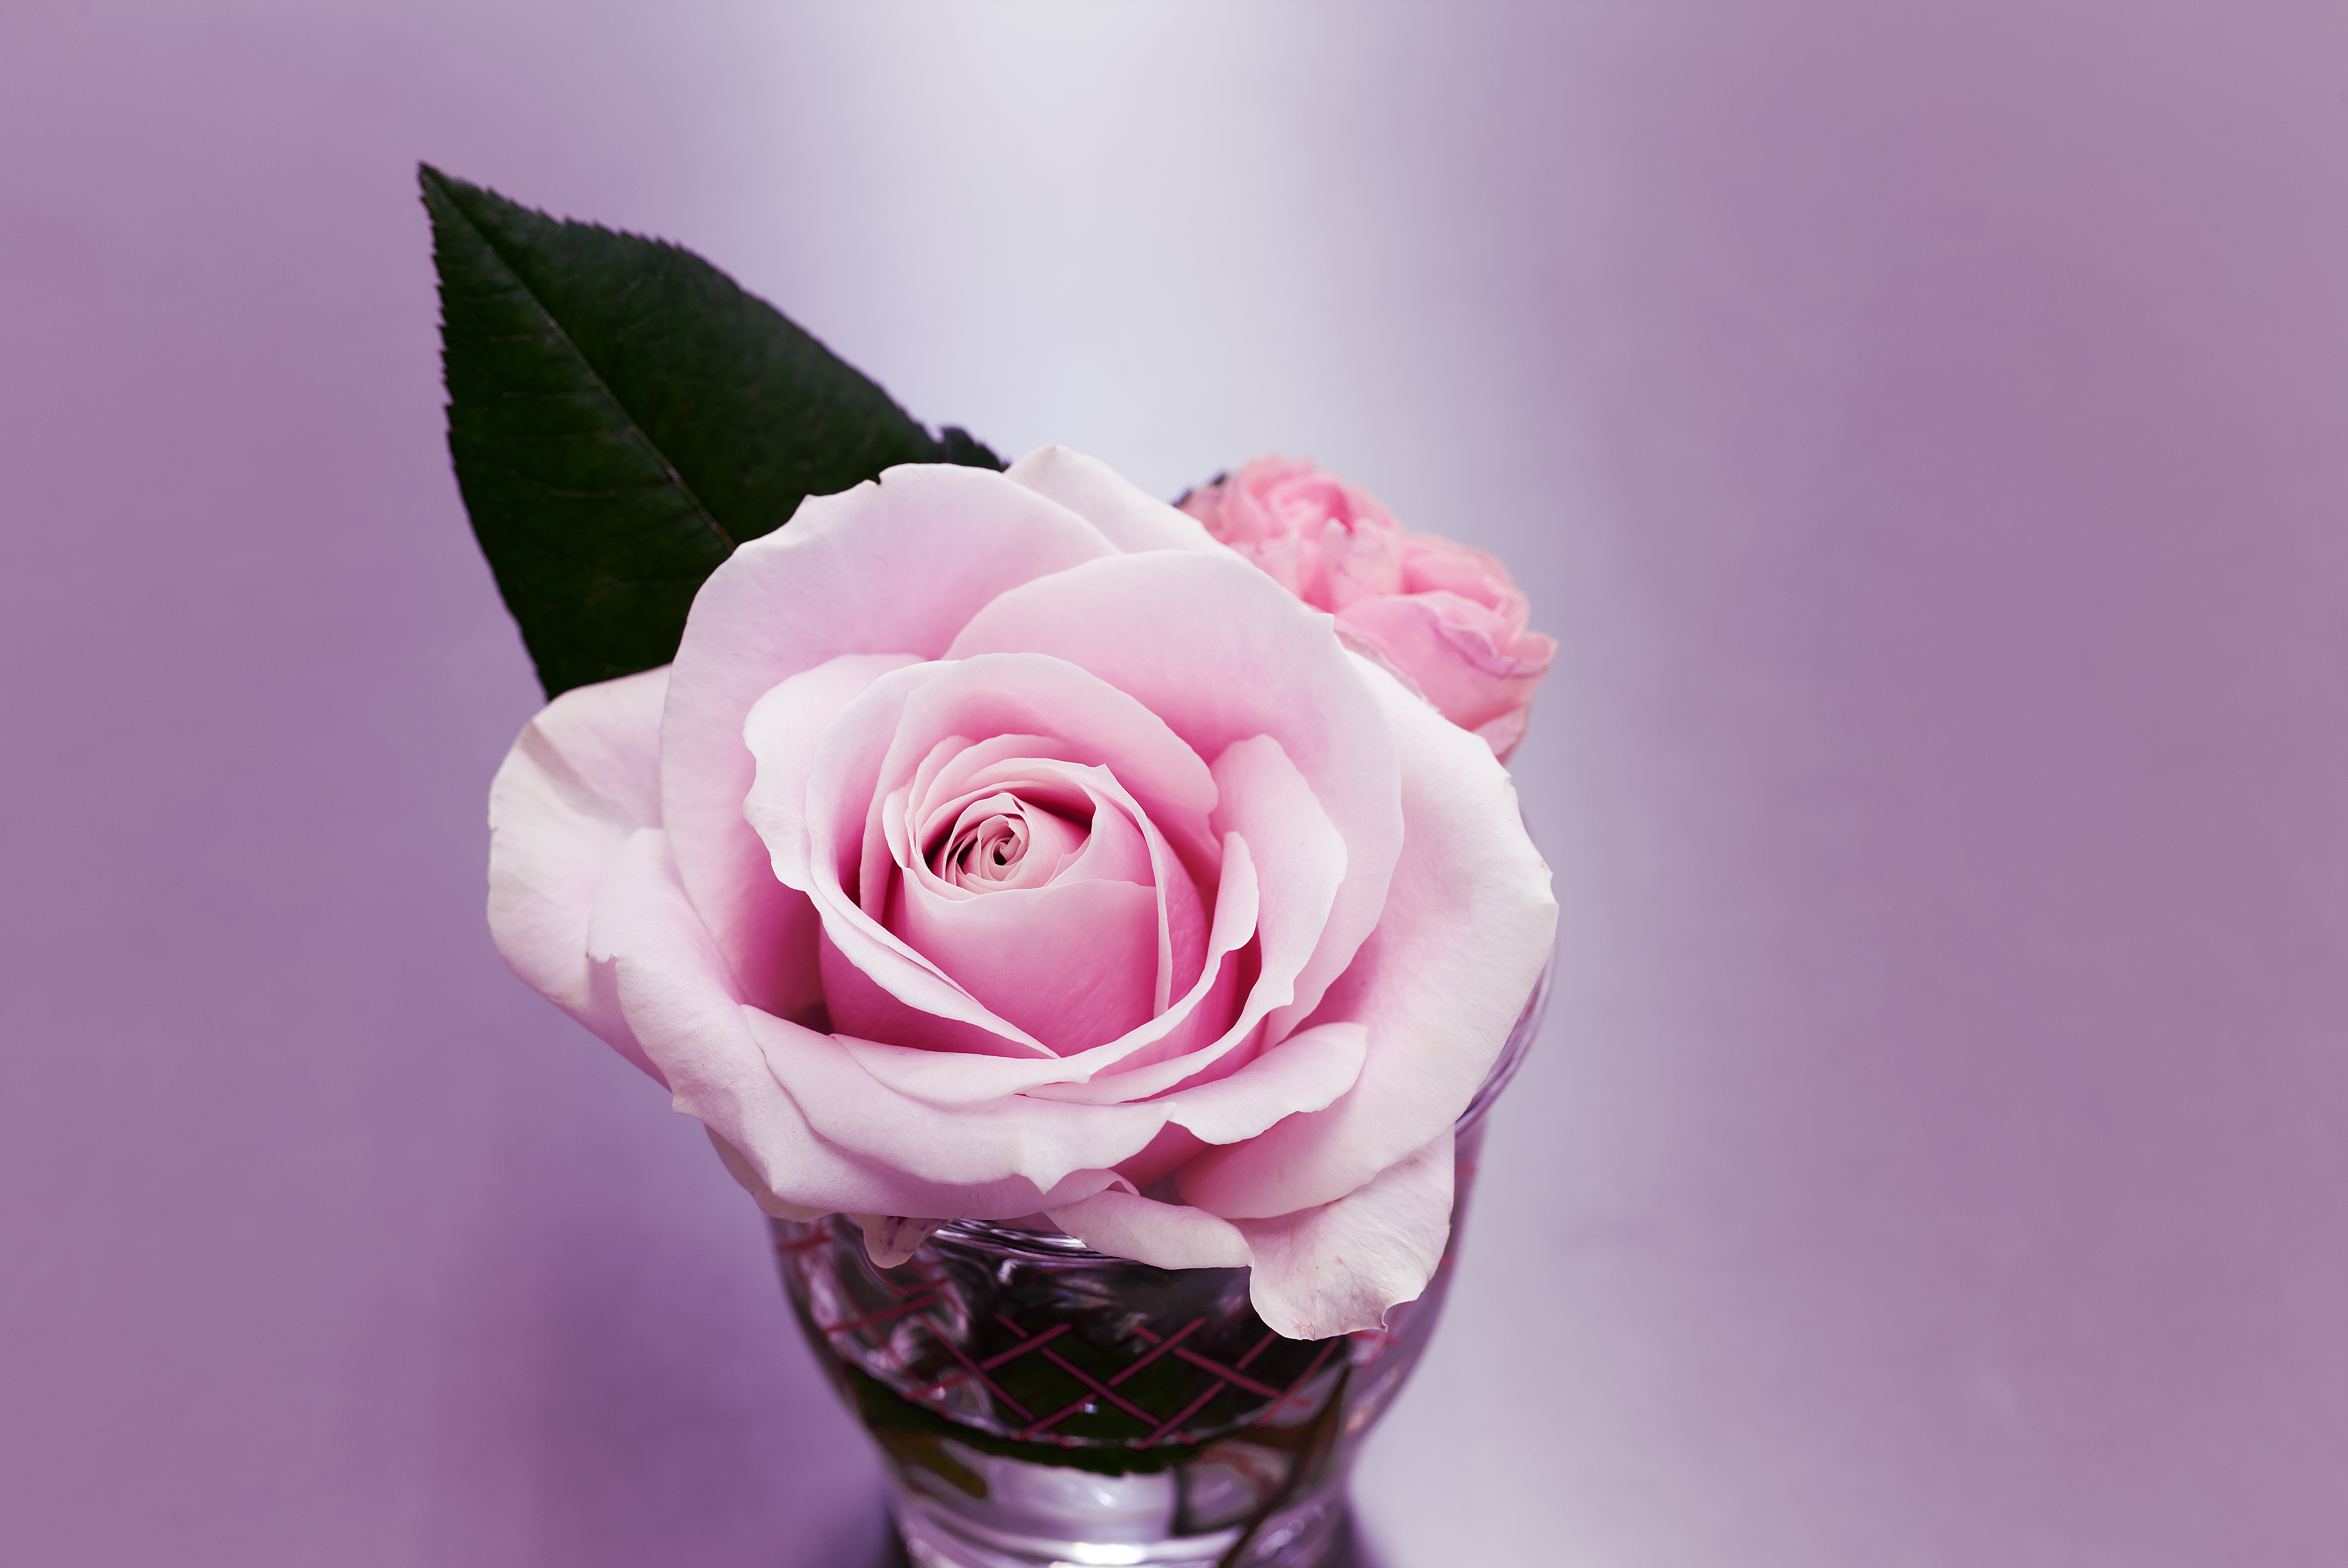
flower, plant, petal, vase, Hybrid tea rose, water, artificial flower, rose, flower arranging, garden roses, creative arts, rosa centifolia, wedding ceremony supply, rose family, bouquet, rose order, floribunda, magenta, artifact, flowering plant, cut flowers, liquid, art, floral design, macro photography, floristry, still life photography, glass, peach, still life, drinkware, fashion accessory, annual plant, Pedicel, plant stem, twig, bud, carmine, centrepiece, herbaceous plant, rosa wichuraiana